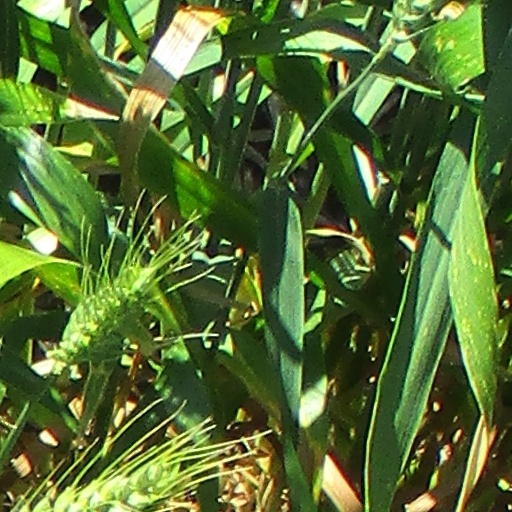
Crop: wheat